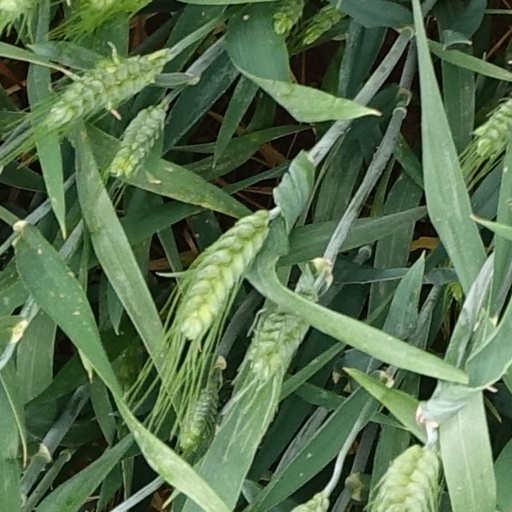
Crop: wheat